Churachandpur district

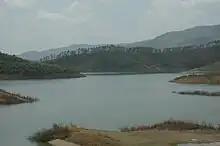
Khuga Dam in 2006

In 2006, the Ministry of Panchayati Raj named Churachandpur one of the country's most impoverished districts (out of a total of 640). It is one of the three districts in Manipur currently receiving funds from the Backward Regions Grant Fund (BRGF).